La Ronde-Haye

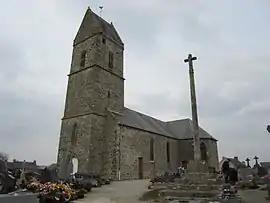
The church of Notre-Dame

La Ronde-Haye is a former commune in the Manche department in Normandy in north-western France. On 1 January 2019, it was merged into the new commune Saint-Sauveur-Villages.